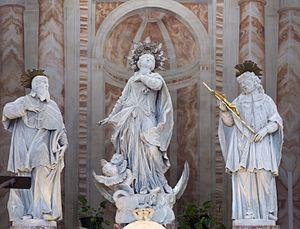
Église San Geremia à Venise. La Vierge Marie entre saint François de Sales et saint Jean Népomucène
L'église San Geremia est une église catholique de Venise, en Italie. L'édifice est connu comme le siège du culte de sainte Lucie de Syracuse car ses reliques y sont conservées et font l'objet d'un culte.